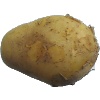
Label: Potato White 1